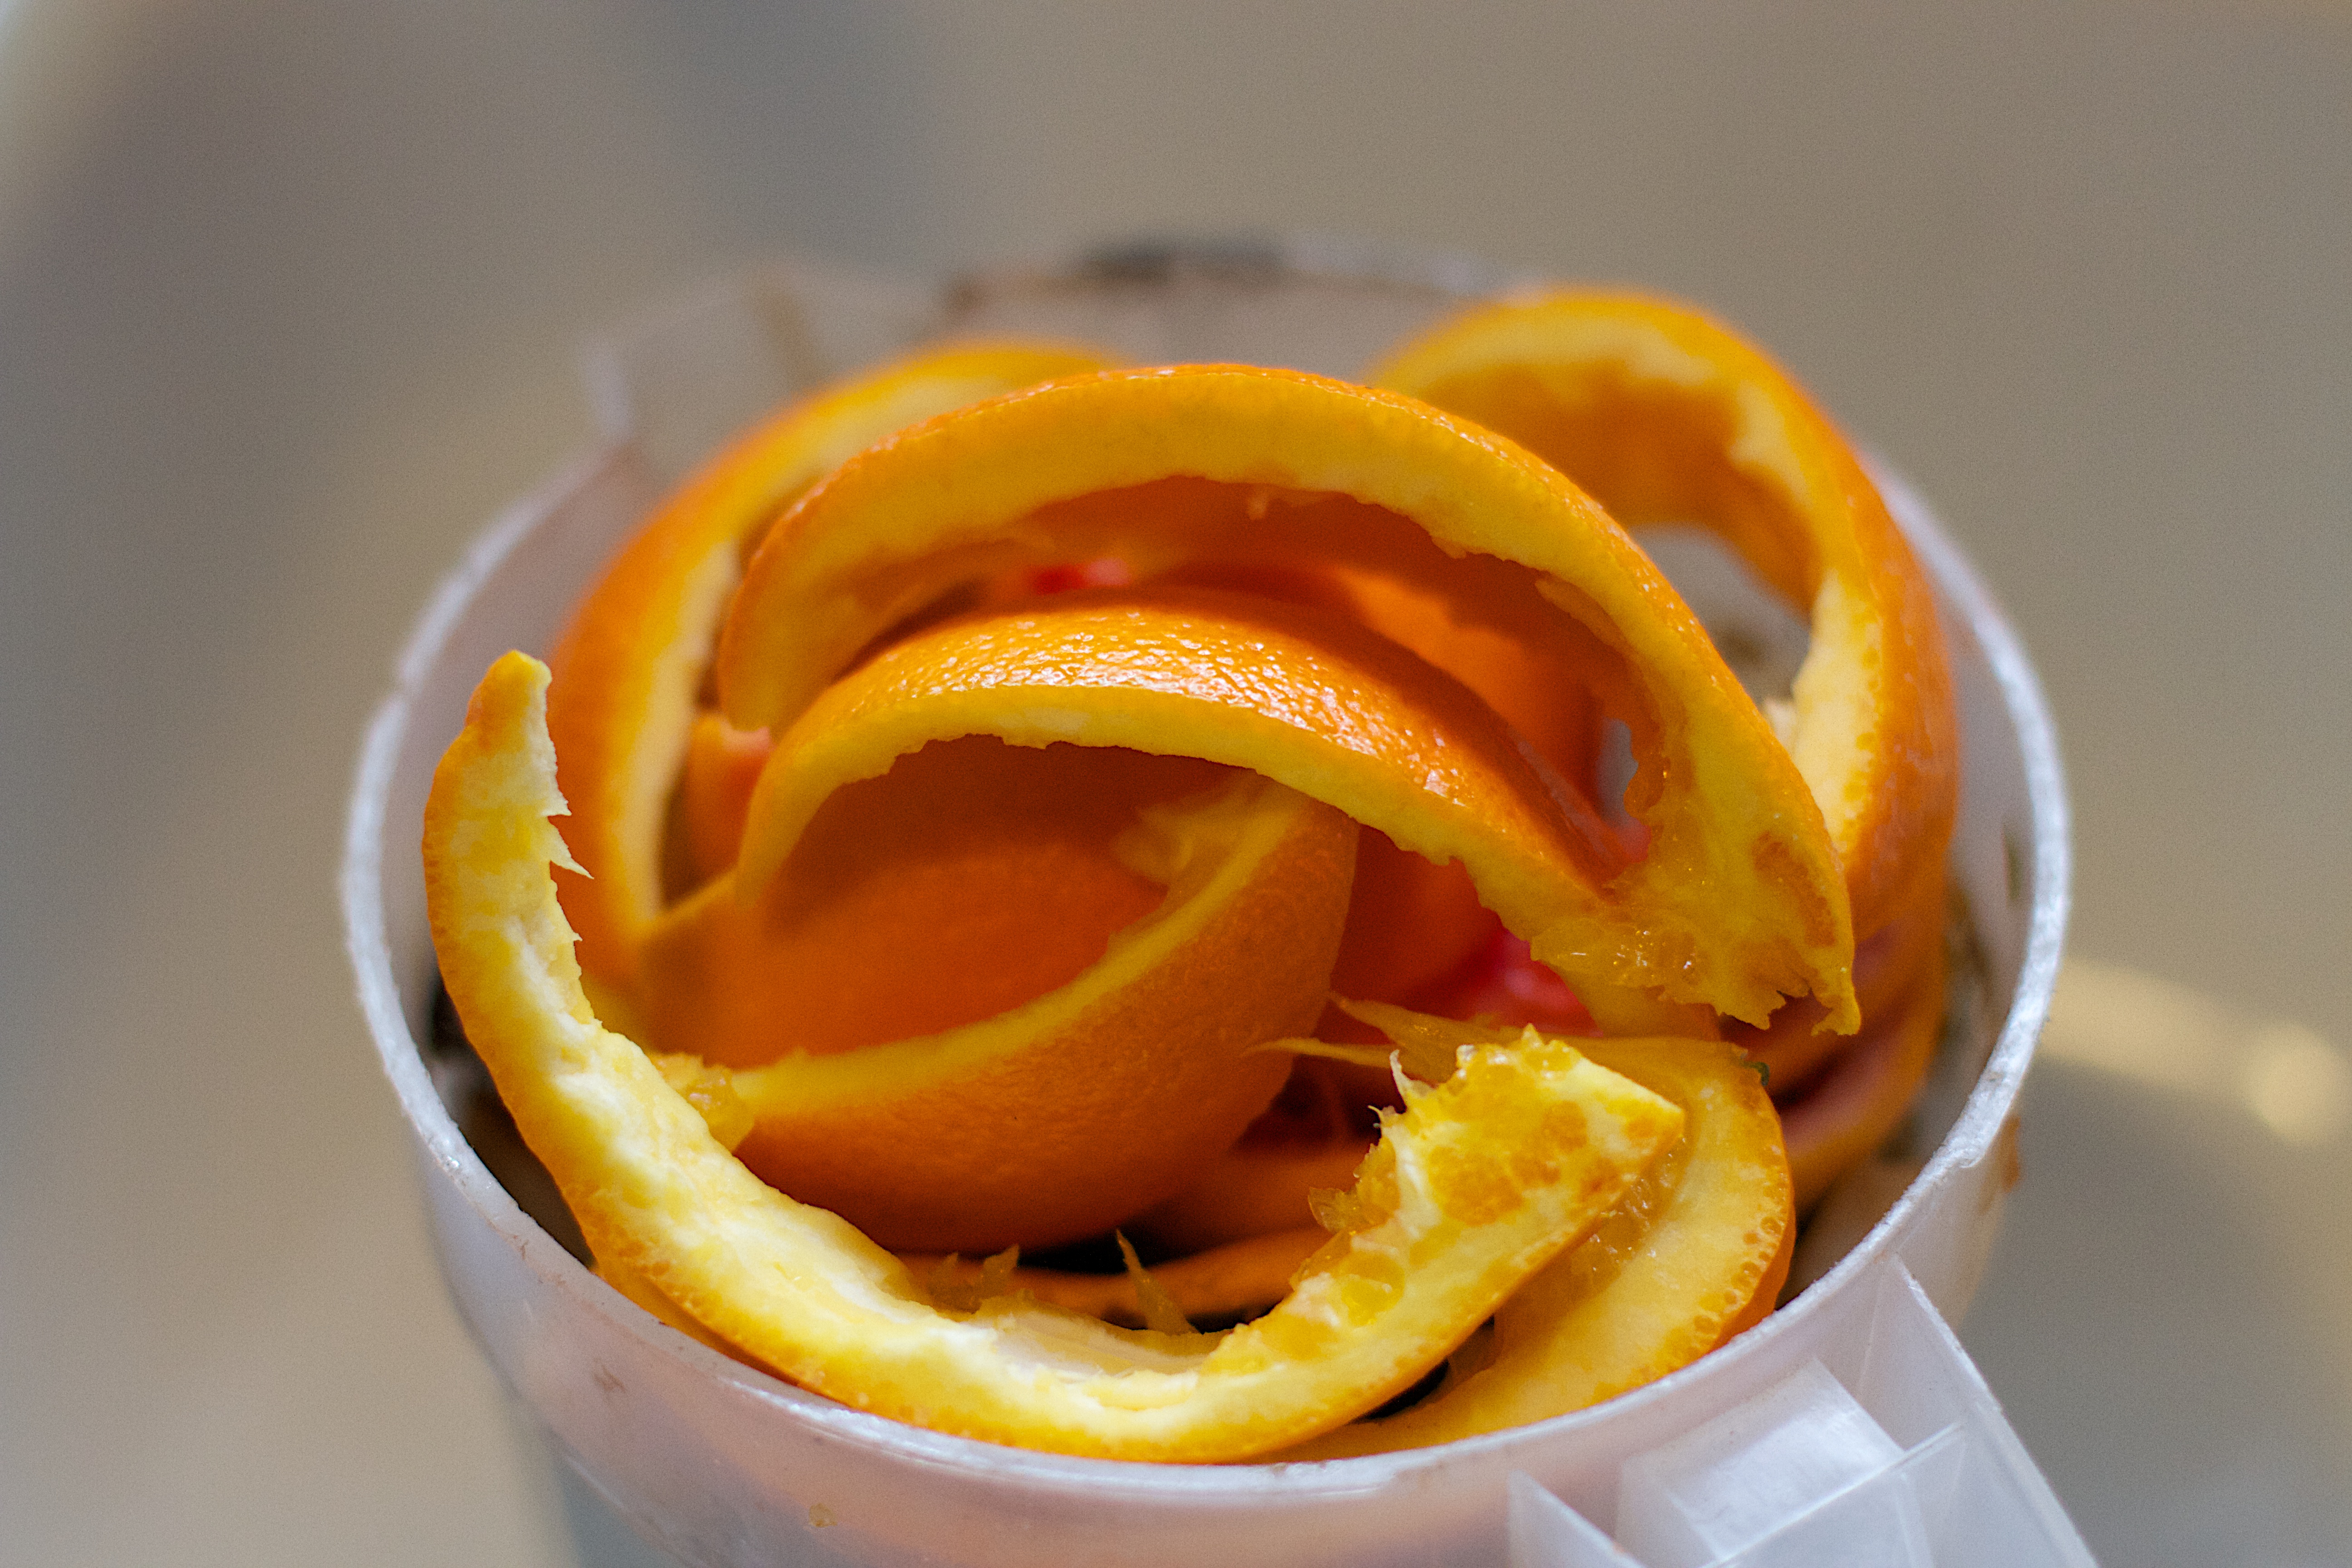
plant, fruit, flower, orange, dish, meal, food, produce, vegetable, yellow, breakfast, cuisine, 5cardetmooc, flowering plant, junk food, land plant